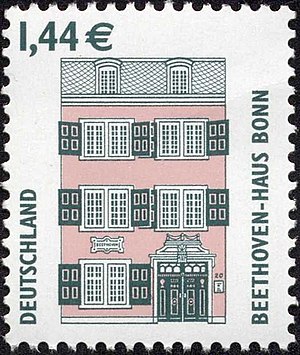
Ludwig van Beethoven / Mindesmærker
Ludwig van Beethoven var en tysk komponist og pianist. Han er en af de betydeligste tyske komponister og den komponist, der har haft størst indflydelse på udviklingen af tysk kompositionsmusik efter 1800. Hans mest kendte kompositioner er ni symfonier, fem klaverkoncerter, 32 klaversonater og 16 strygekvartetter. Han komponerede desuden kammermusik, korværker og sange.